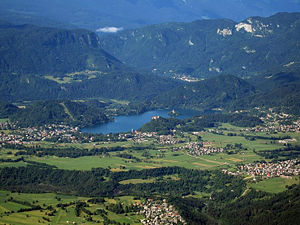
Bled
Bled er navnet på en by og kommune med 8.192indbyggere, i den nordvestlige del af Slovenien – få kilometer syd for den østrigske grænse og omkring 50 km nordvest for hovedstaden Ljubljana.